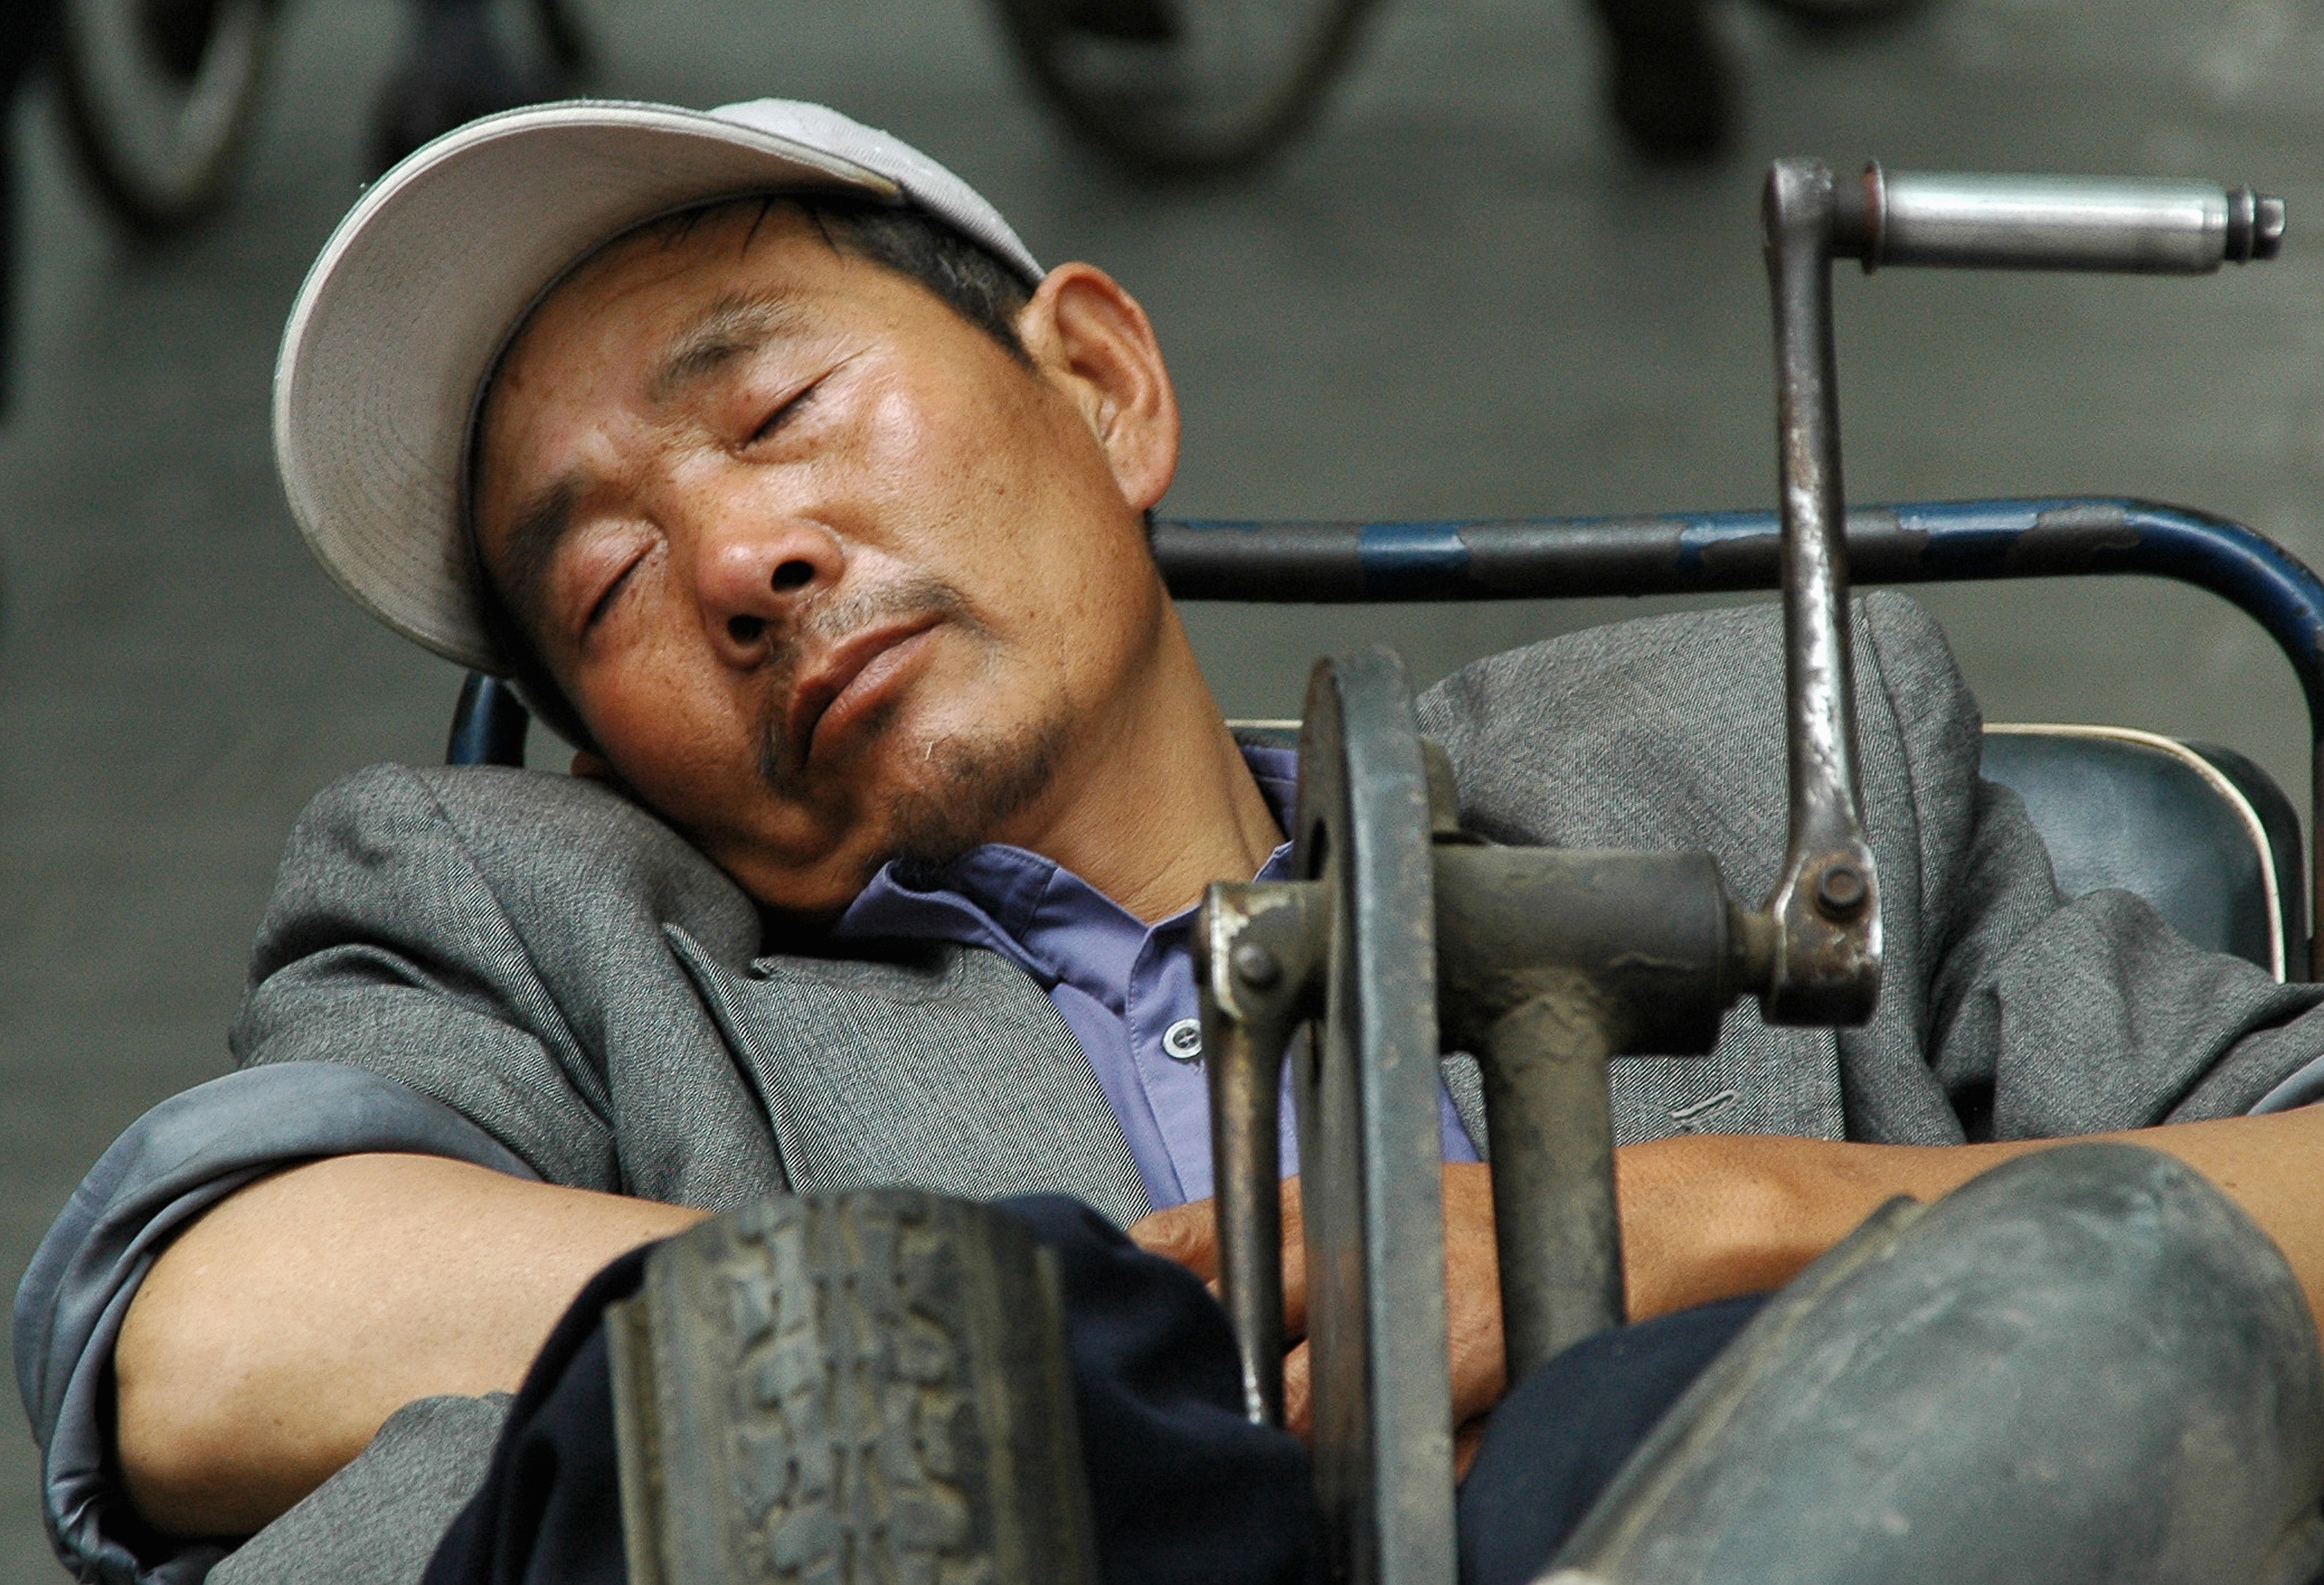
man, person, street, bike, sleep, china